Monnet Plan

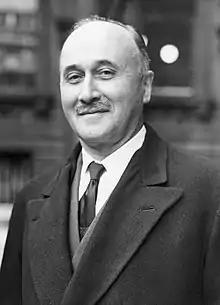
Jean Monnet, French Planning Commissioner, 19461952

Faced with the challenge of reconstruction after World War II, France implemented the Modernization and Re-equipment Plan, which was designed to spur economic recovery. This plan is commonly known as the “Monnet Plan” after Jean Monnet, the chief advocate and first head of the General Planning Commission.